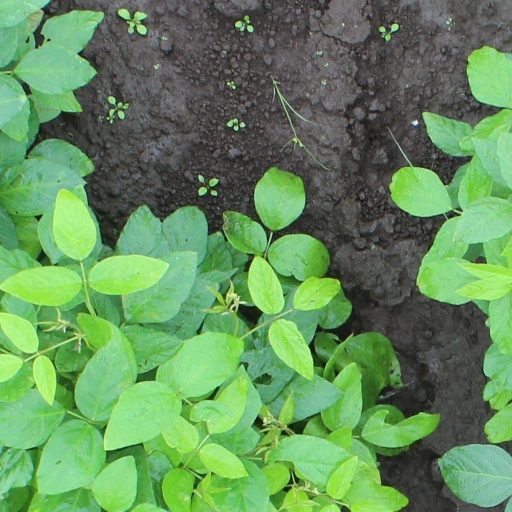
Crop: soybean